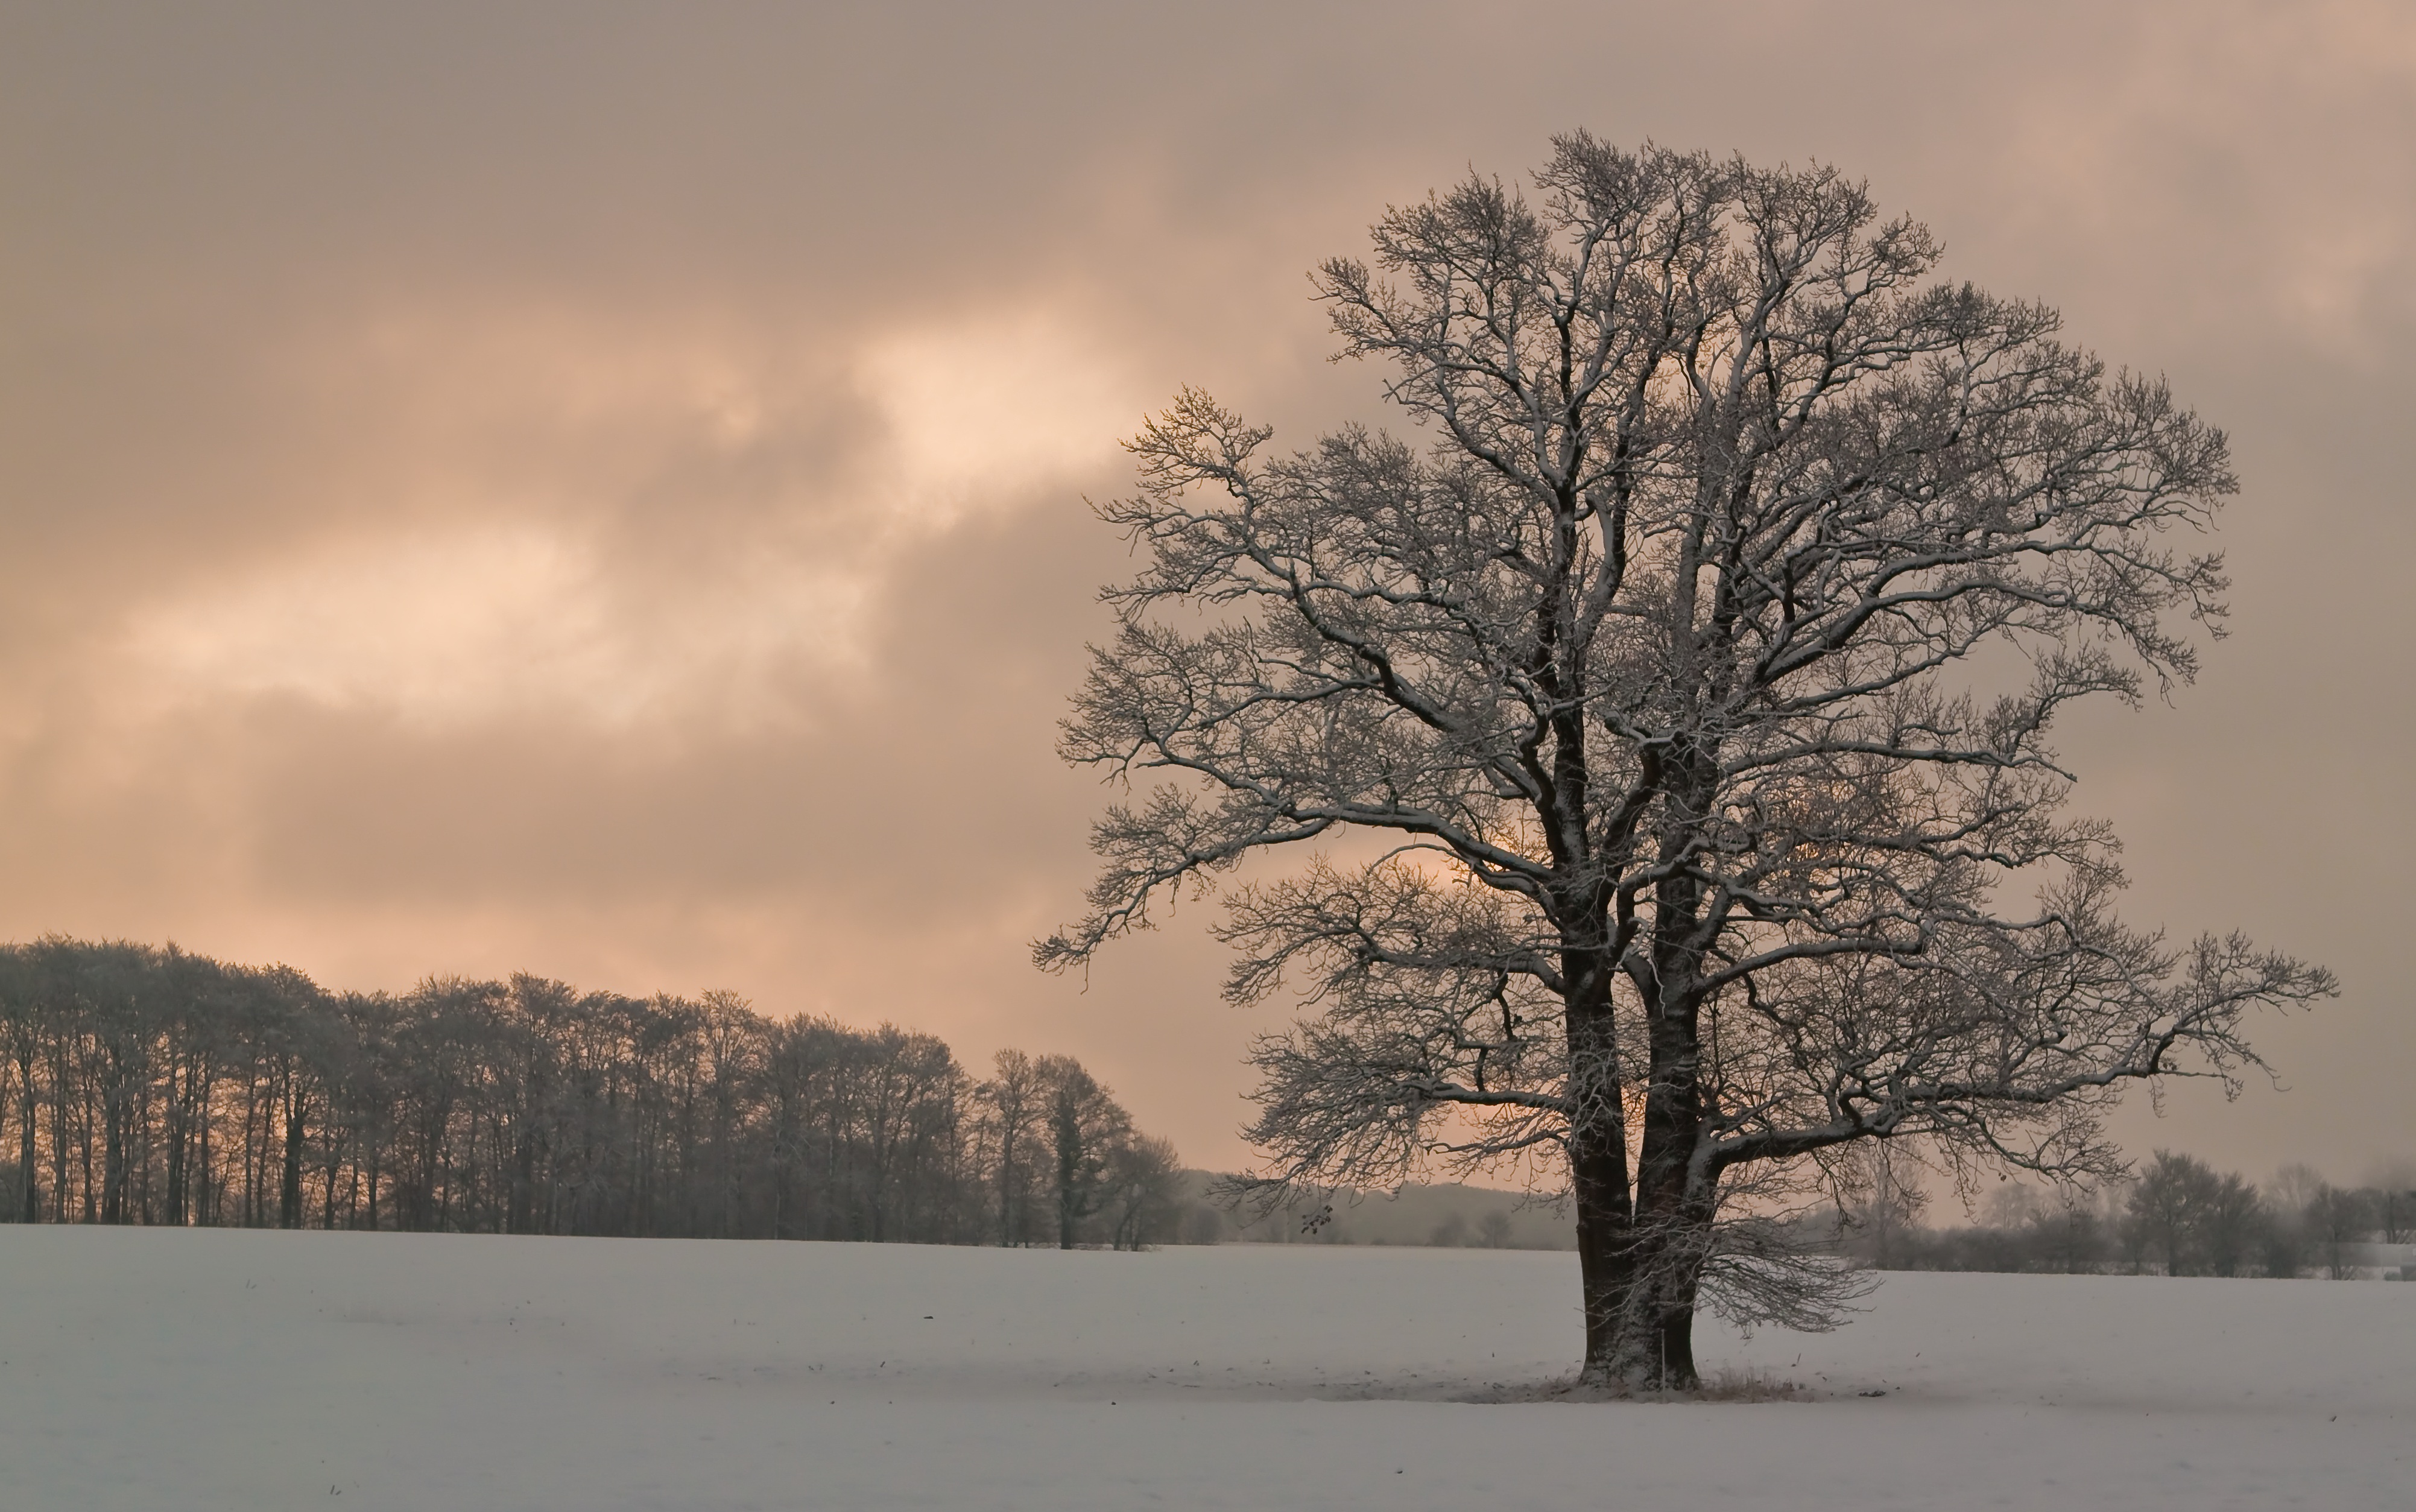
landscape, tree, nature, branch, snow, winter, cloud, plant, fog, sunrise, mist, morning, frost, dawn, dusk, evening, autumn, weather, season, freezing, old tree, winter trees, atmospheric phenomenon, woody plant